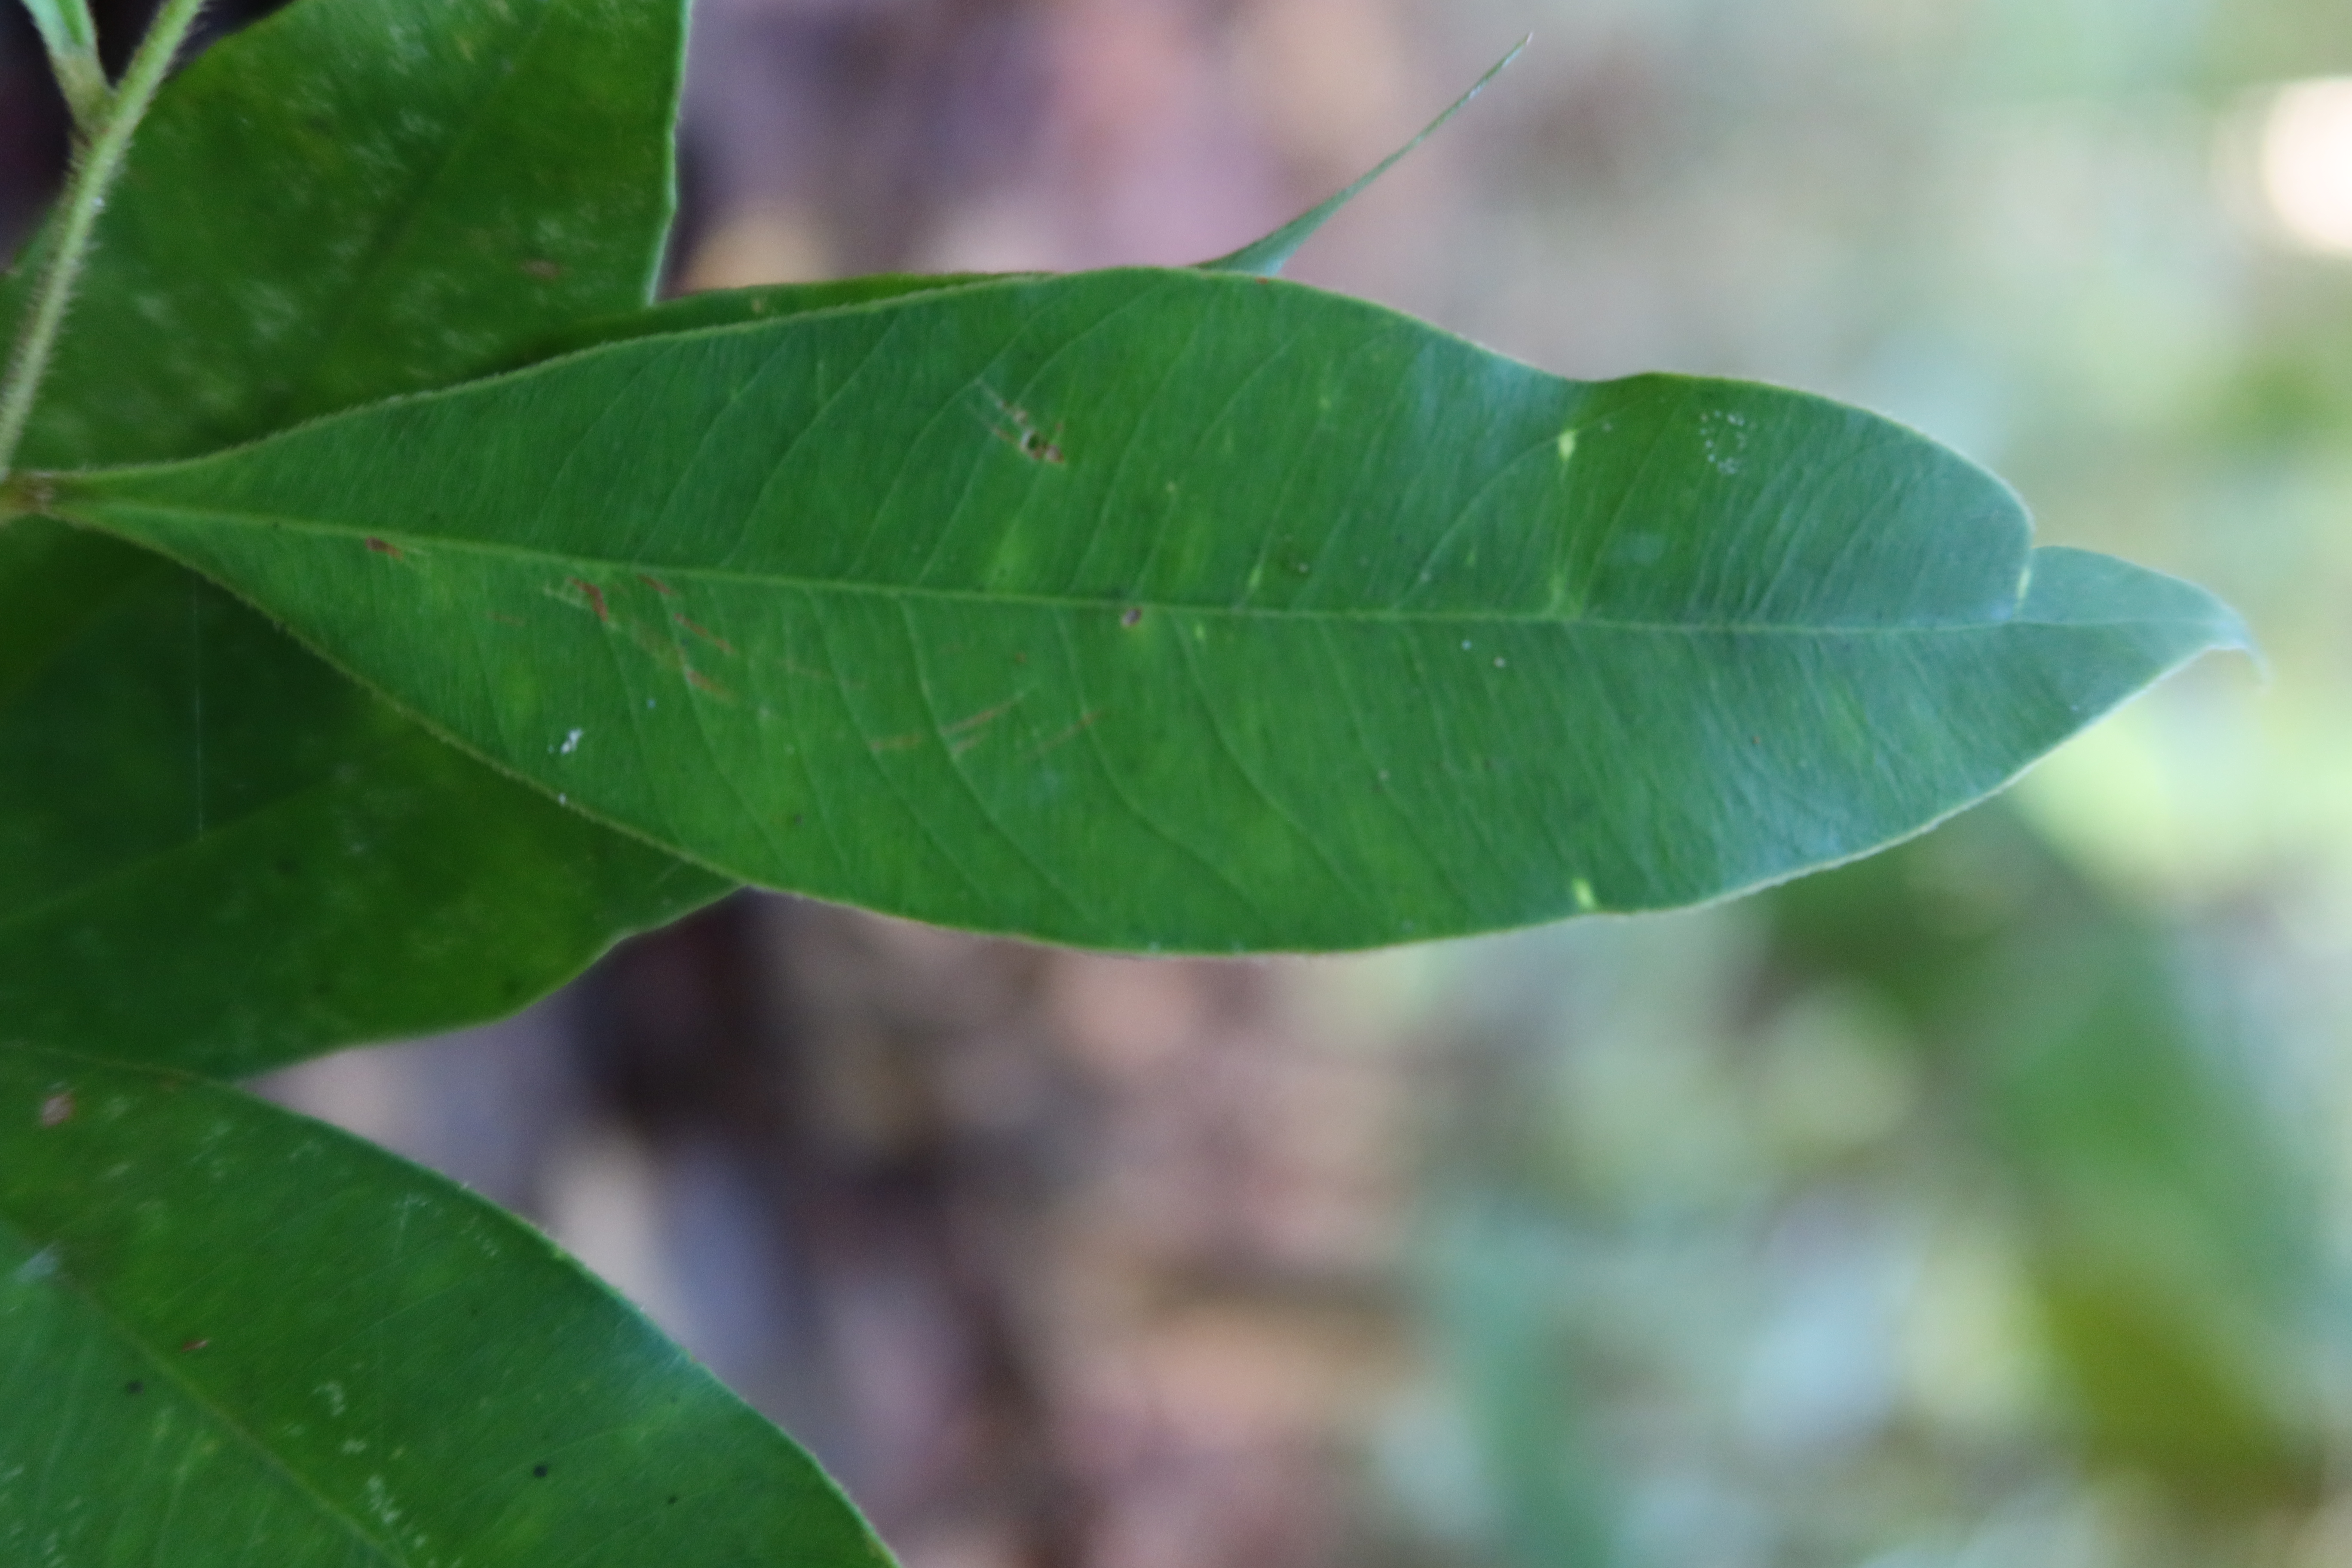
Label: Brown spots